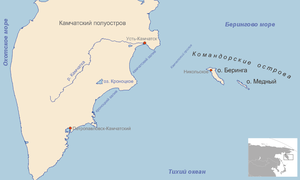
Le détroit du Kamtchatka, en russe : Камчатский пролив, est un détroit situé entre le cap d'Afrique, situé à l'extrémité orientale de la péninsule du Kamtchatka, et les îles du Commandeur, dans l'Extrême-Orient russe. Il mesure 191 km de large.
Les îles Komandorski ou îles du Commandeur sont un groupe d'îles isolées de la mer de Béring, à l'est de la péninsule du Kamtchatka, en Russie. Administrativement, elles forment le raïon Aleoutski, une subdivision du kraï du Kamtchatka.
La zone frontalière de la Russie est une bande de terre tracée le long de la frontière de la Fédération de Russie où la libre circulation des personnes et l'exercice d'activités économiques sont limités. En général, ces zones sont installées aux frontières avec des États ennemis ou des territoires d'États inamicaux. Le but est de faciliter les recherches de personnes indésirables sur un territoire ou d'éviter l'accès de saboteurs. L'existence de cette zone peut toutefois subsister longtemps après la normalisation des relations entre États voisins.
L'île Medny ou île Mednyi est l'une des deux principales îles Komandorski, dans la mer de Béring. Elle est rattachée au Raïon Aleoutski du Kraï du Kamtchatka.